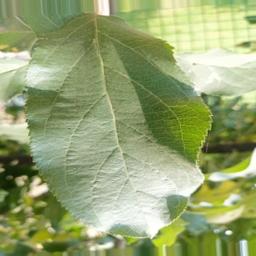
Label: Healthy